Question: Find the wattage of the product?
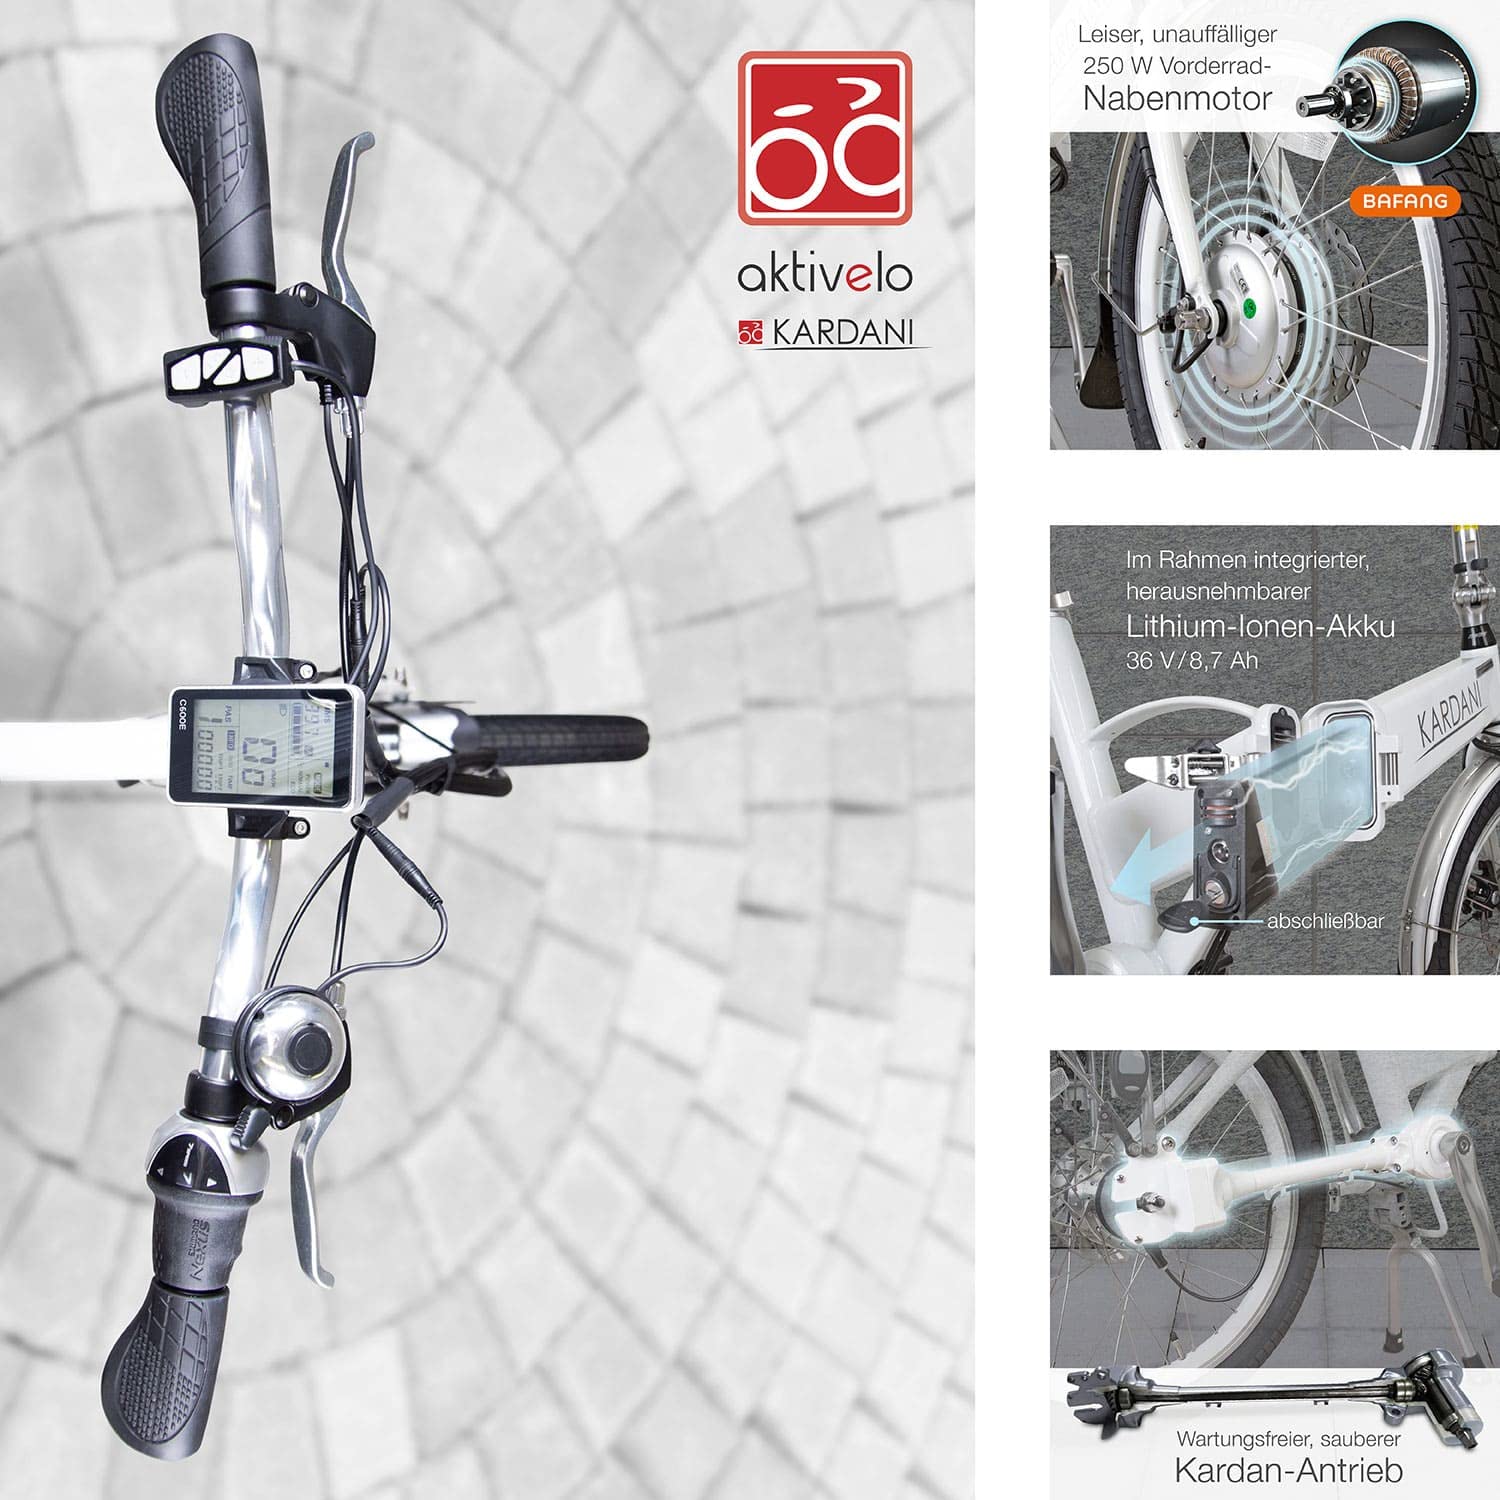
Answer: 250.0 watt